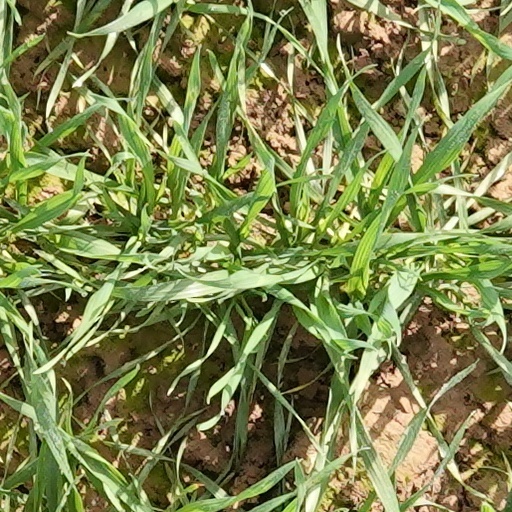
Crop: wheat